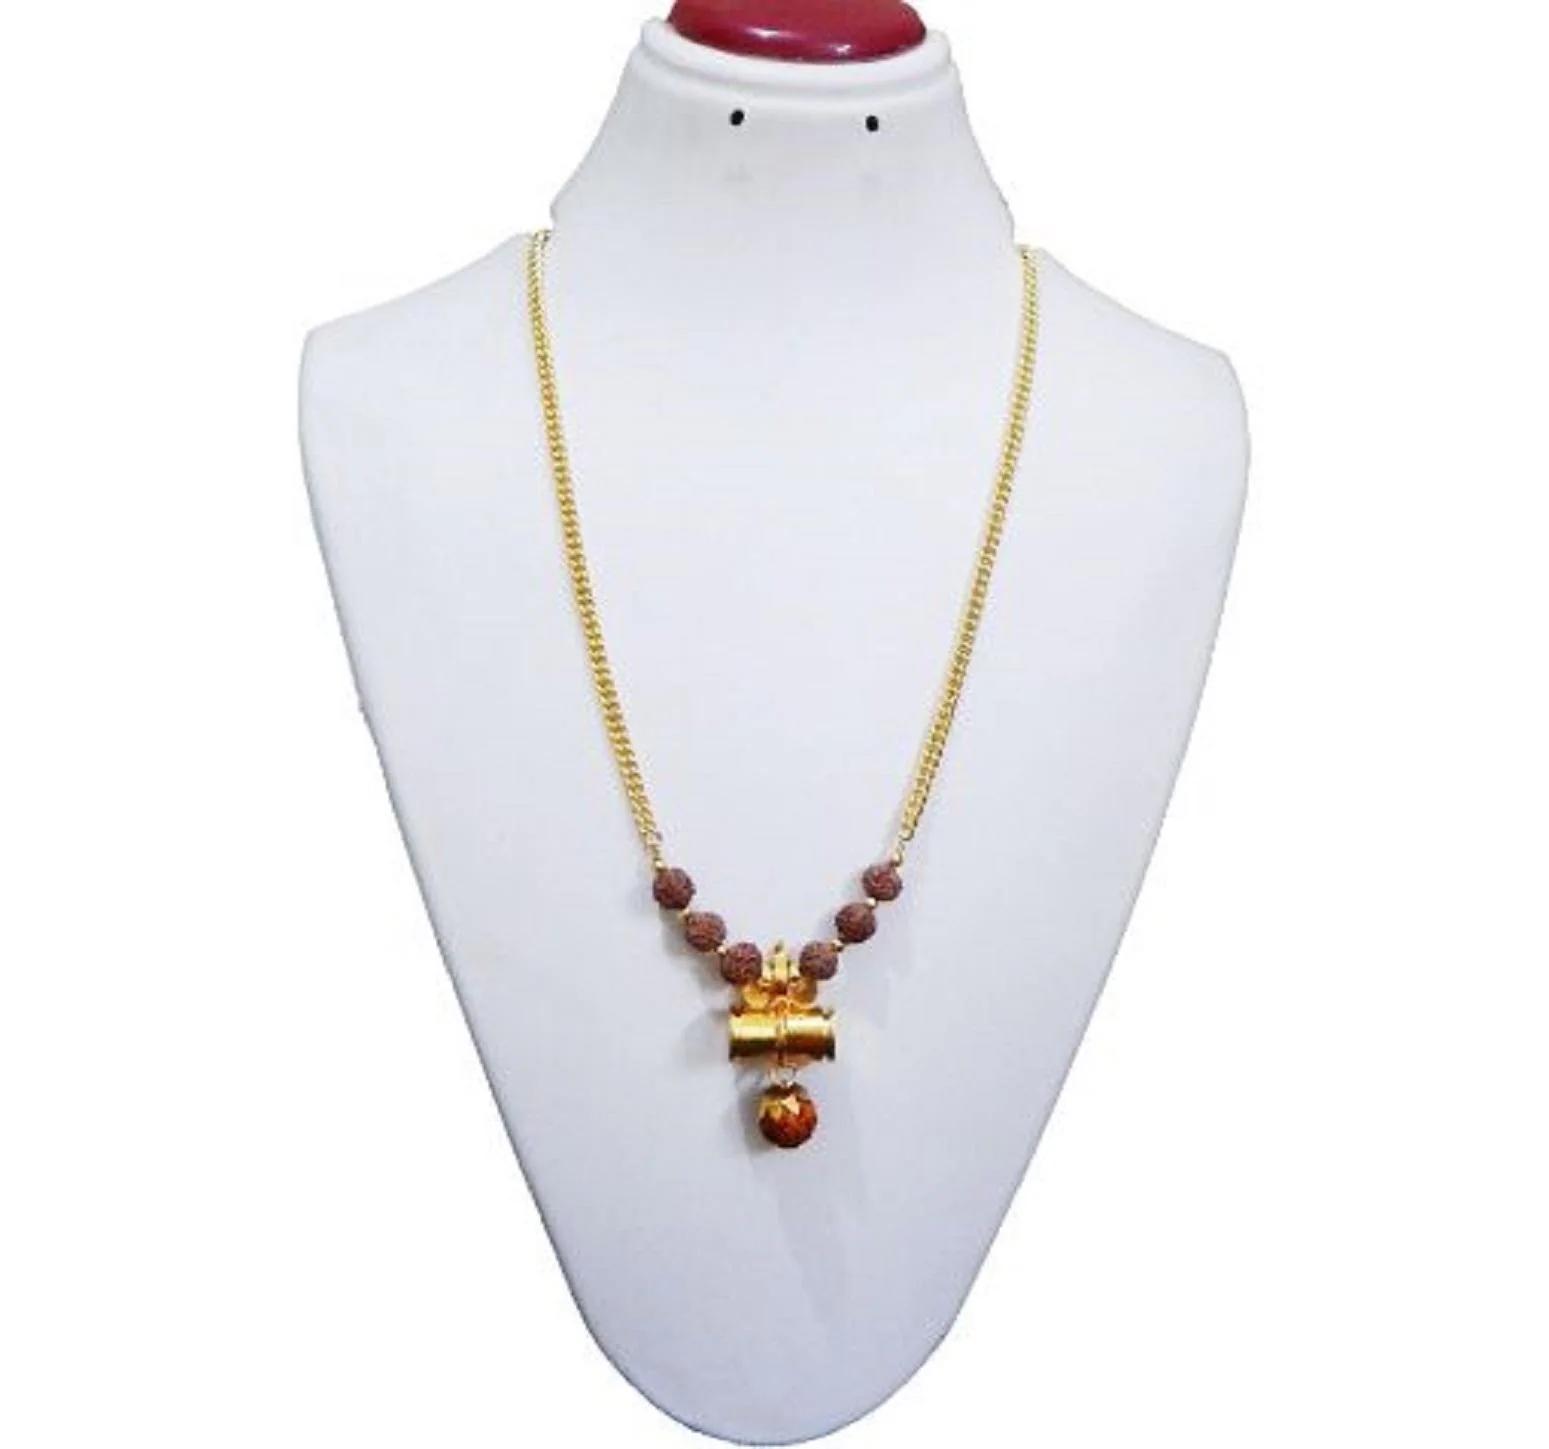
JAYA VISION ENTERPRISES Rudraksha beads Necklace with Shiva Trishul Pendant
Type: Necklaces
Brand: JAYA VISION ENTERPRISES
Price: Rs. 299
 Item Type : Rudraksha beads Necklace with Shiva Trishul Pendant,Style : Chain & Rudraksha Beads Pendants Necklace,Finishing Detail : Rudraksha beads with Gold Polish Copper Chain Necklace